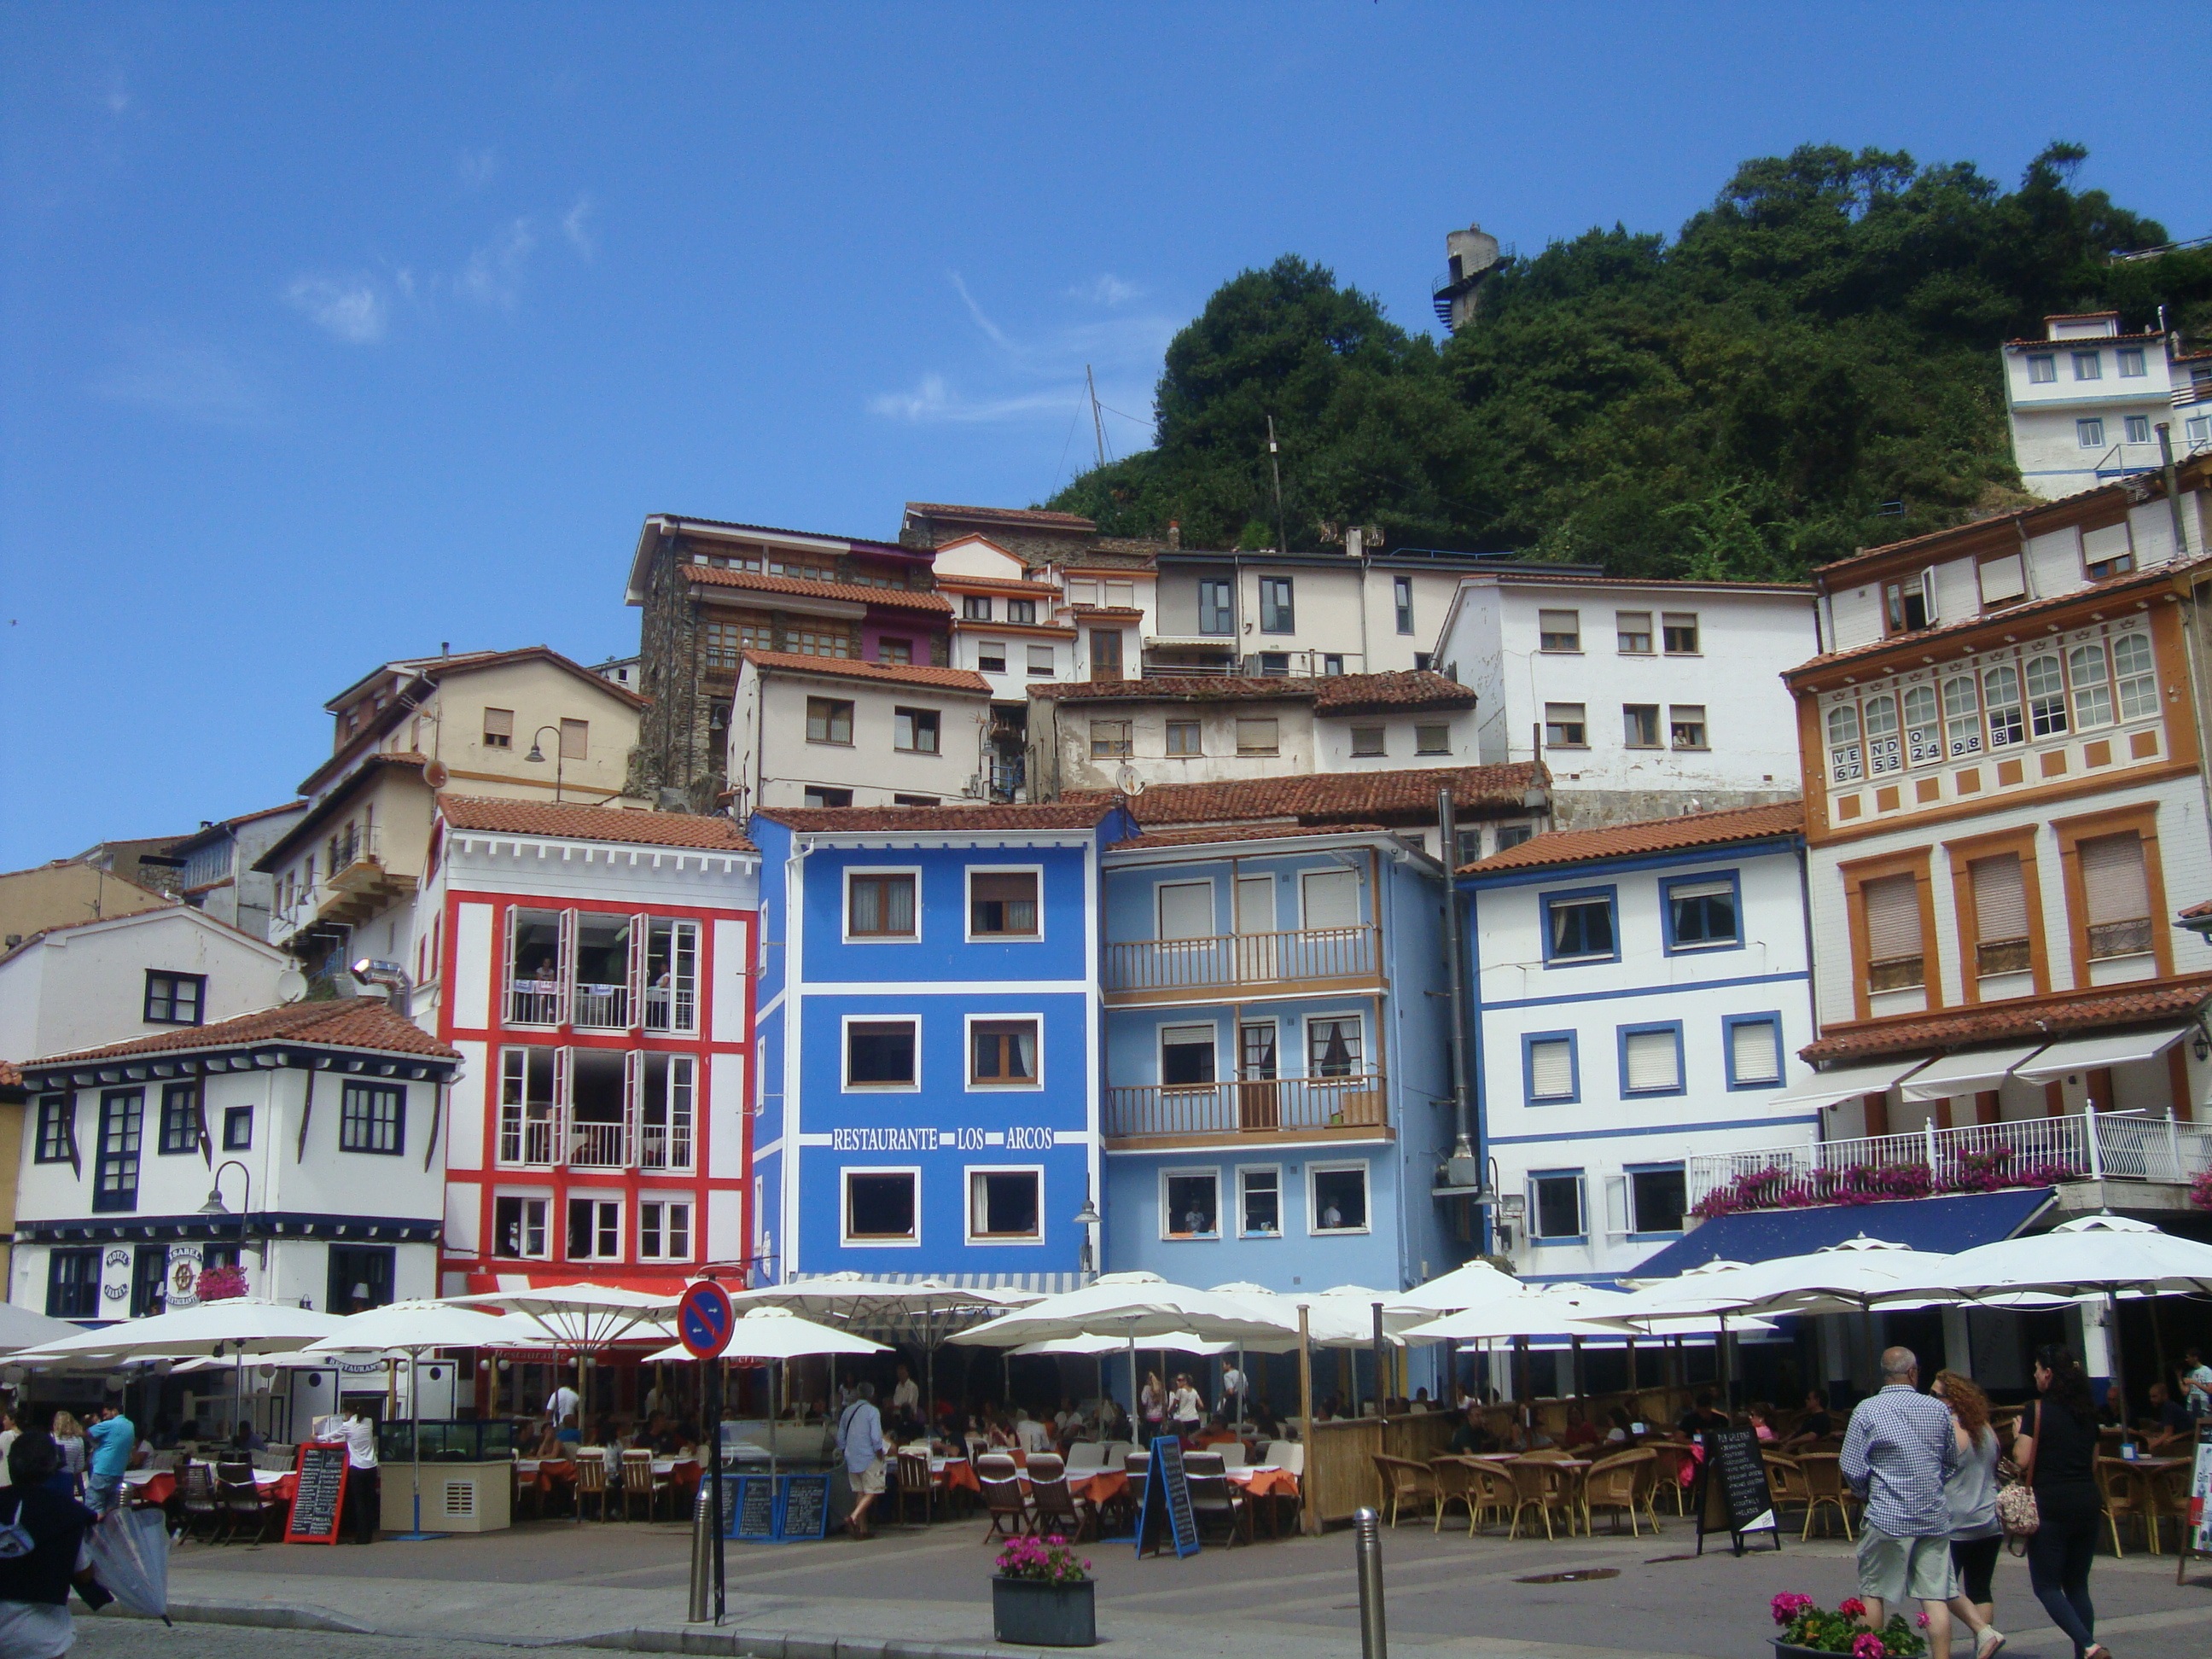
people, town, city, cityscape, vacation, village, plaza, tourism, houses, town square, asturias, neighbourhood, residential area, geographical feature, human settlement